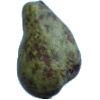
Label: pear_stone